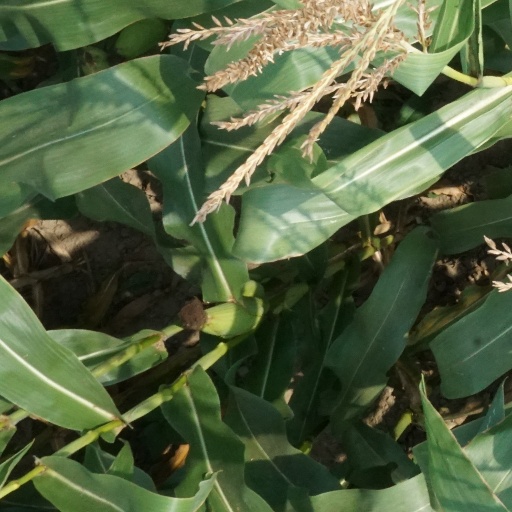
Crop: maize; corn